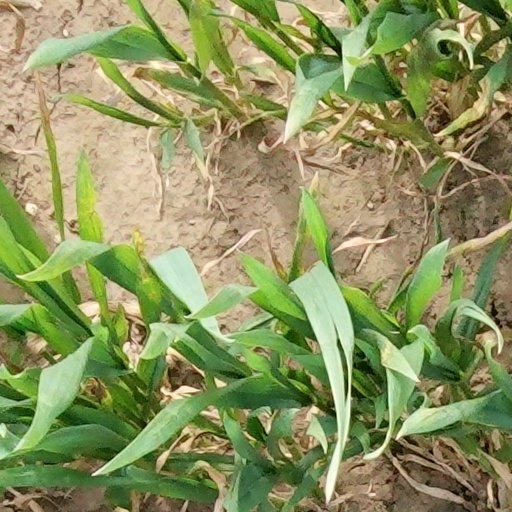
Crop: wheat